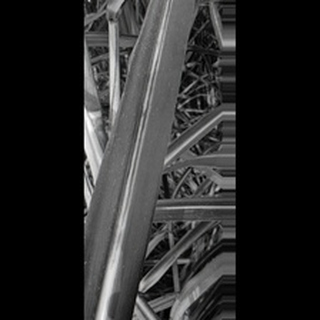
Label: sugarcane_red_rot